Lampeter

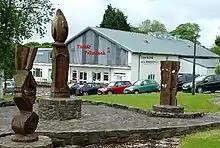
Theatr Felinfach

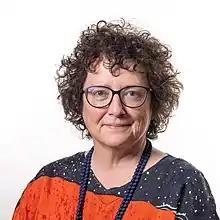
Elin Jones, 2021

Lampeter has a strong sporting community, which includes Cwmann and Llanybydder. Many sports are played in the town, with rugby union being the most popular. Lampeter fielded the first rugby union team in Wales. The sport is believed to have arrived in the late 1840s, meaning the town has a very long tie and history with the sport. The town is represented by Lampeter Town Rugby which is a member of the Welsh Rugby Union and is a feeder club for the Llanelli Scarlets.